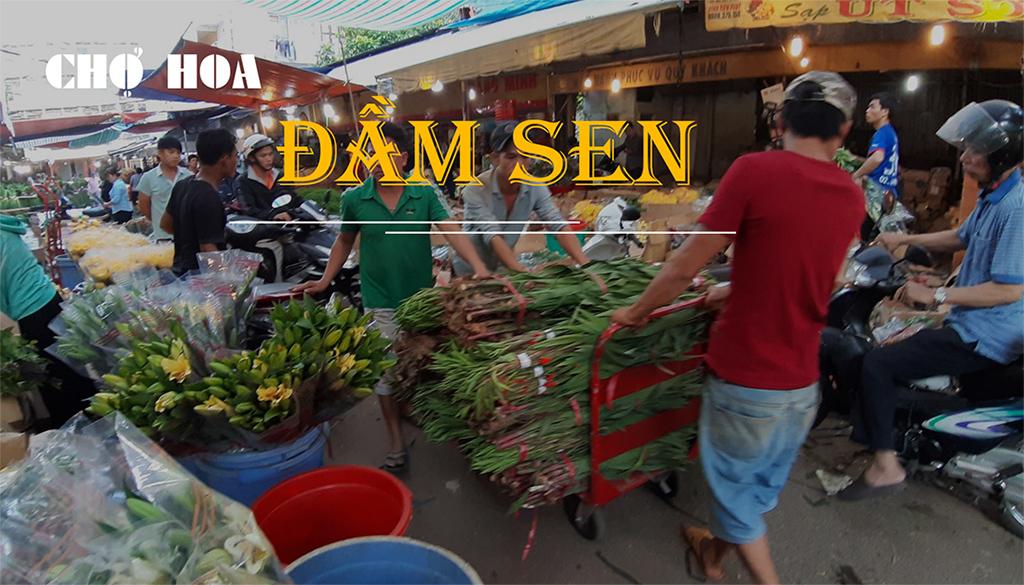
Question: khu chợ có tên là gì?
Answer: khu chợ có tên là chợ hoa đầm sen